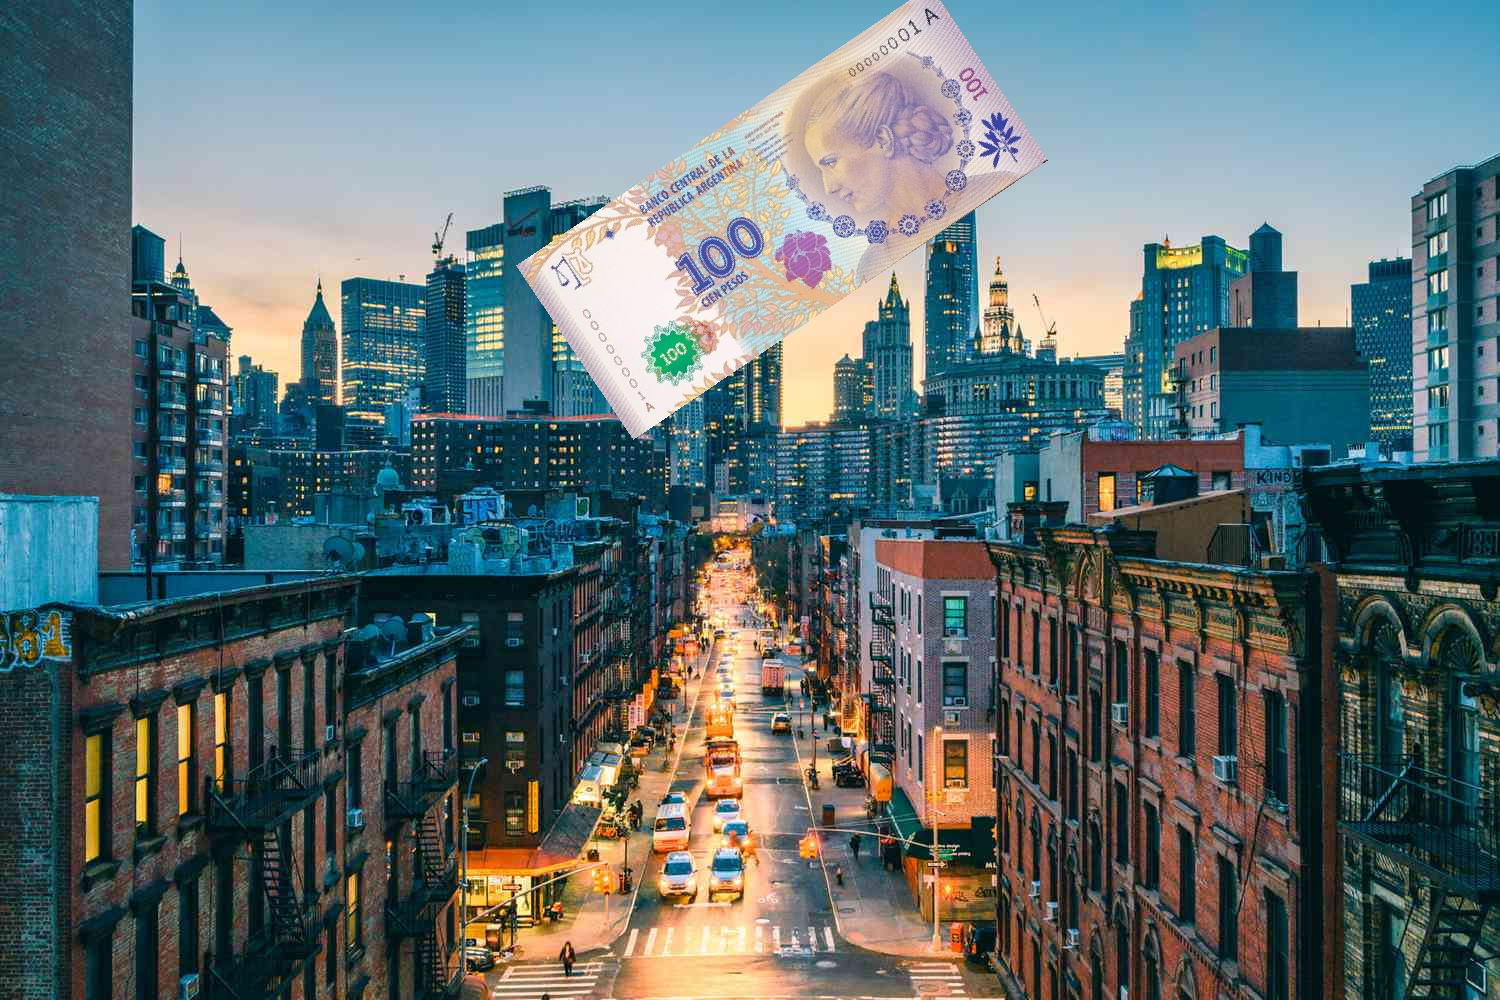
Denominación: 100